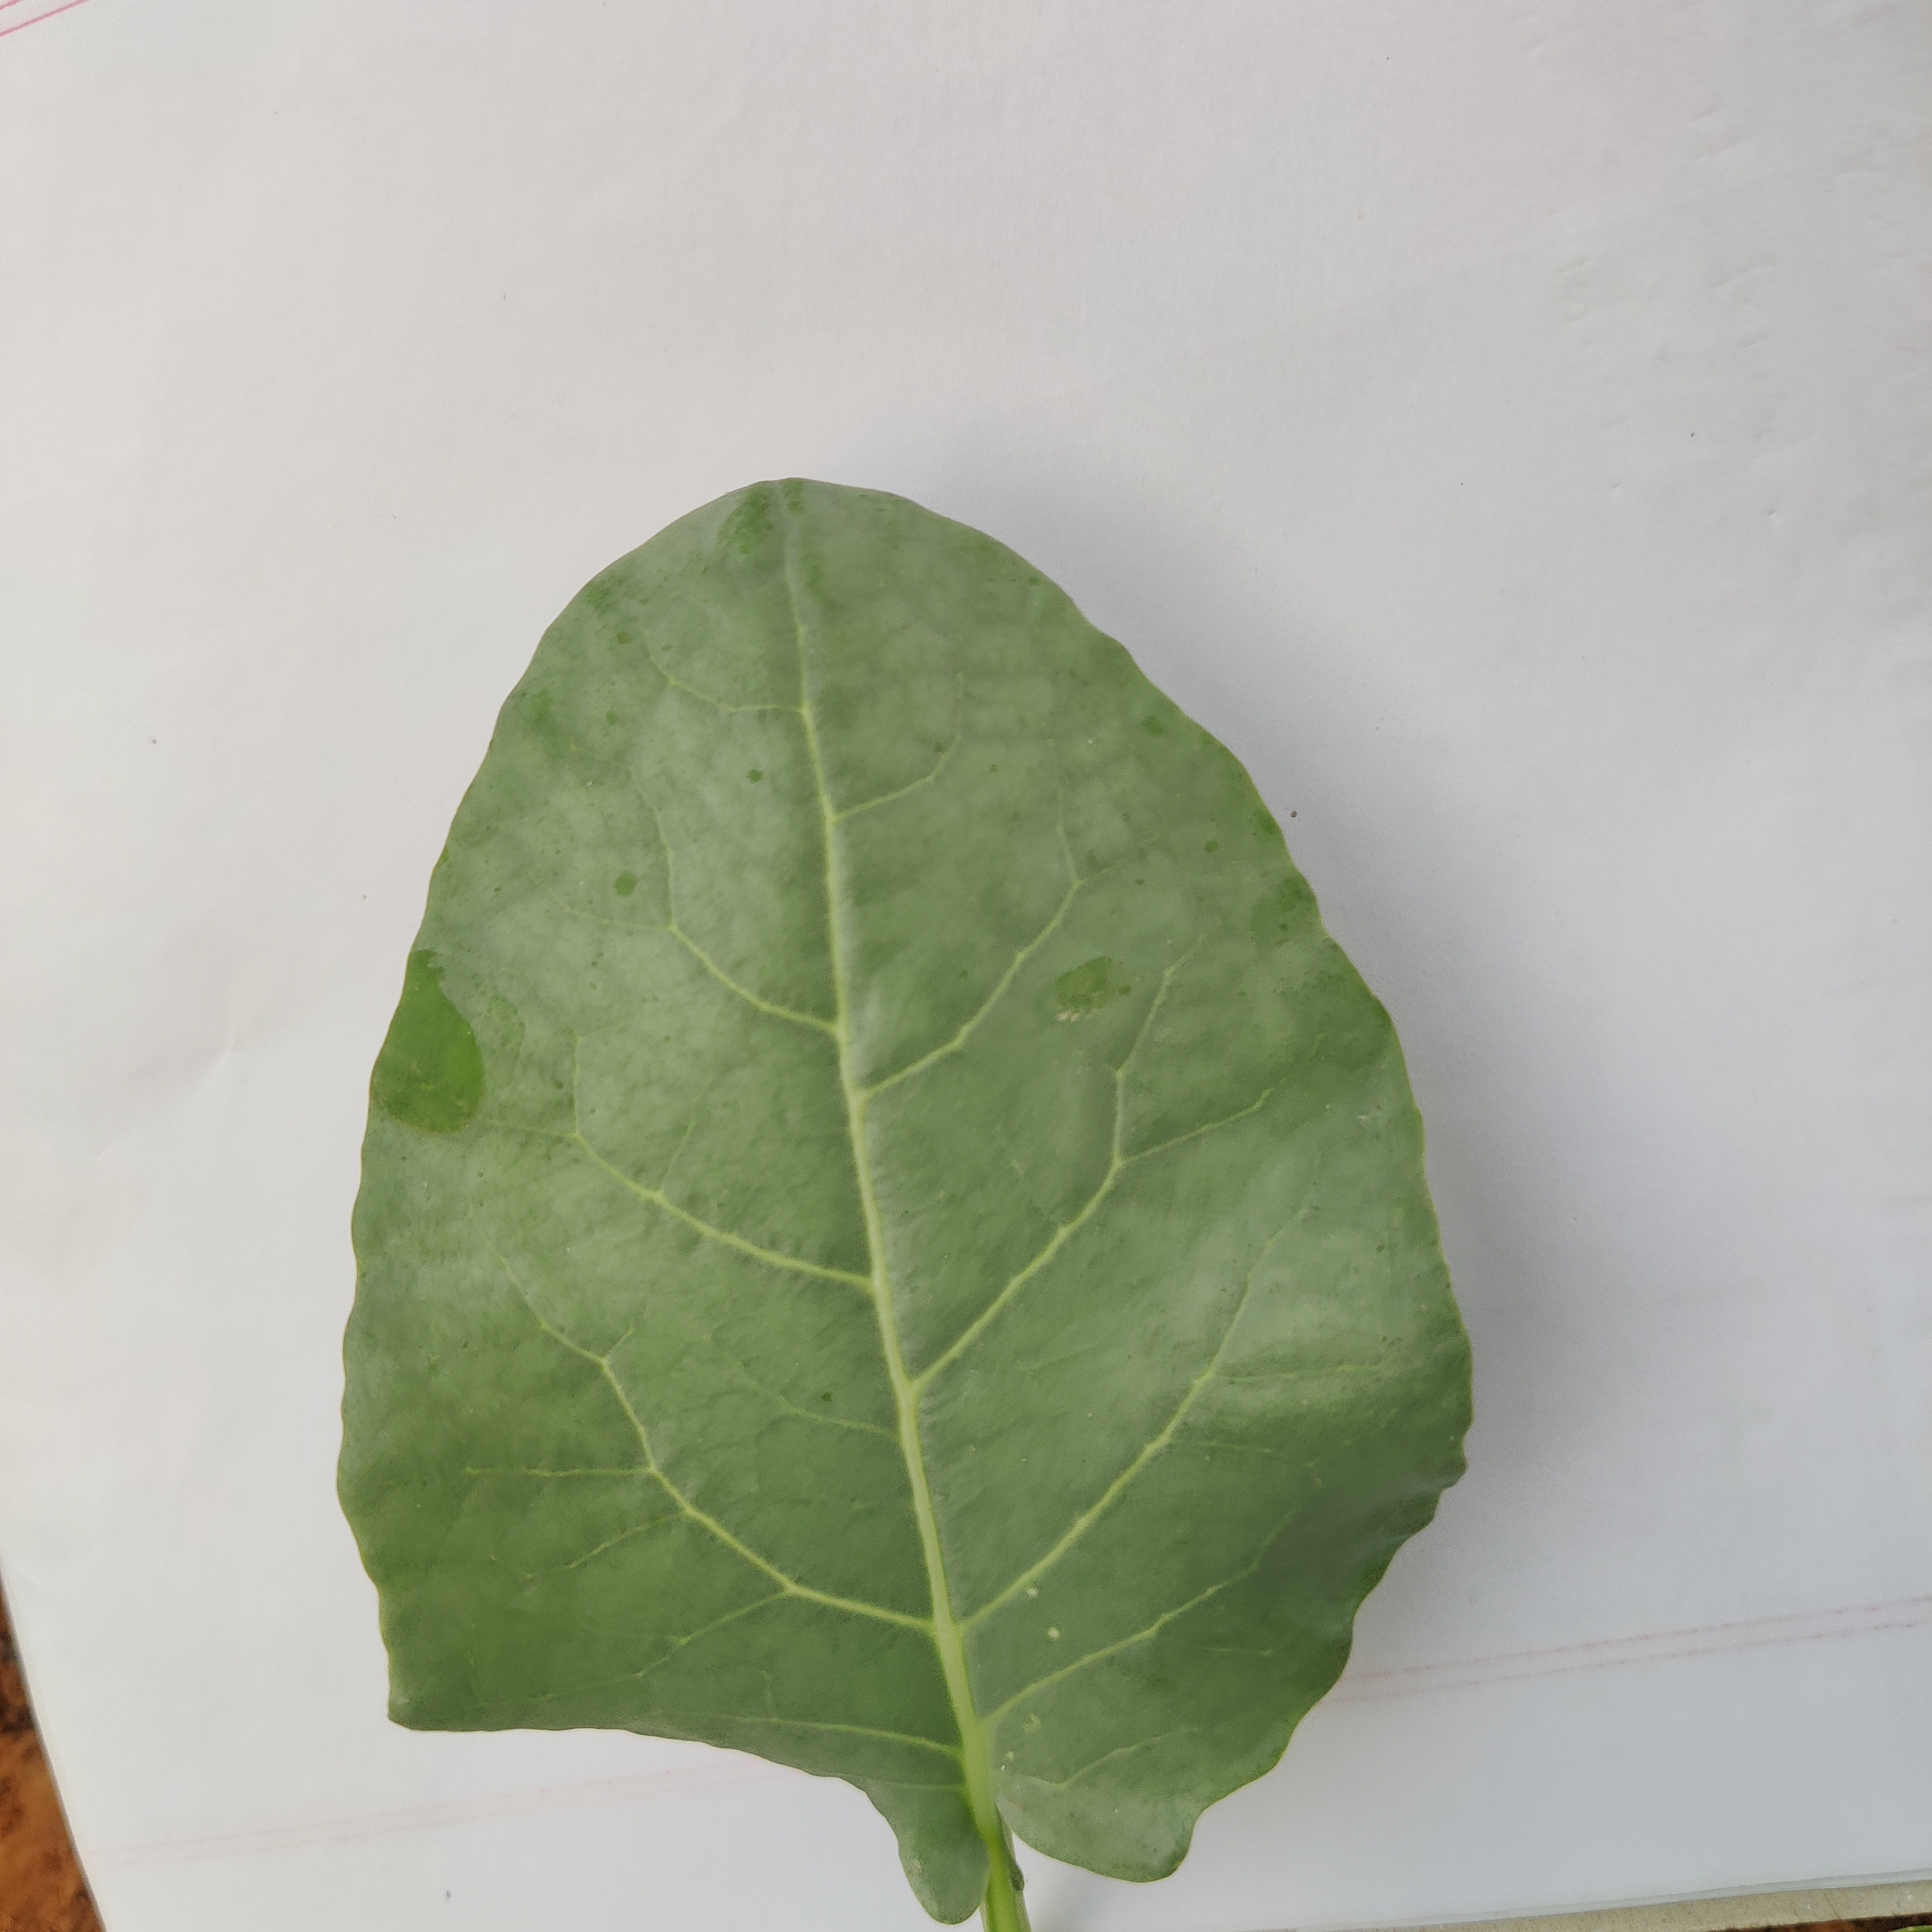
Label: Healthy